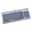
Label: keyboard